Irish folklore

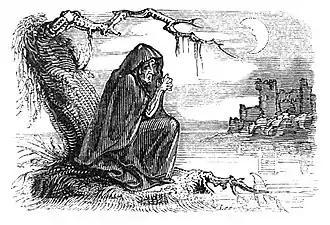
Bunworth Banshee, Fairy Legends and Traditions of the South of Ireland by Thomas Crofton Croker, 1825

One commentator attributes to Andrew Lang the sweeping definition that Irish folklore is all about fairies. The belief in fairies has been widespread.